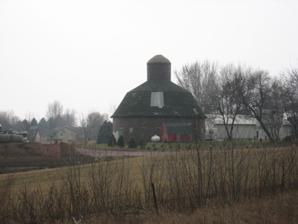
Building: Shafer Round Barn
Country: United States of America
Year built: 1920
United States historic place Shafer Round Barn U.S. National Register of Historic Places Show map of South Dakota Show map of the United States Nearest city Sioux Falls, South Dakota Coordinates 43°32′31″N 96°38′58″W / 43.54194°N 96.64944°W / 43.54194; -96.64944 Area less than one acre Built 1920 Built by JohnsTon Brothers Architectural style Round barn MPS South Dakota's Round and Polygonal Barns and Pavilions MPS NRHP reference No. 95001470 Added to NRHP December 14, 1995 The Shafer Round Barn near Sioux Falls, South Dakota , United States, is a round barn that was built in 1920.  It was listed on the National Register of Historic Places in 1995. References